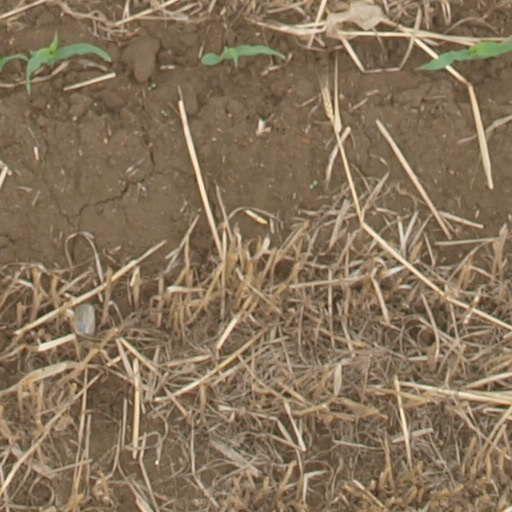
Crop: maize; corn